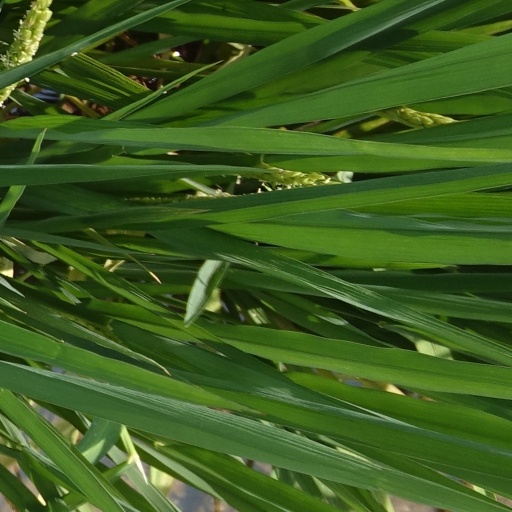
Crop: rice